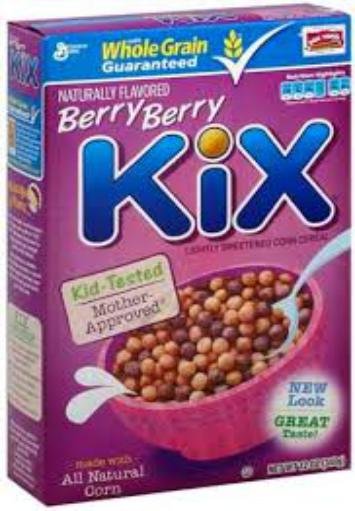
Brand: Berry Berry Kix
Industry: Food